Tracking (dog)

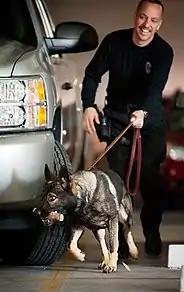
Police dog performing a search for explosives

Human uses for tracking dogs are dependent on many different factors. Specifically, the demands of a job often influence which kind of dog humans choose to train and employ. There are three different types of scenting dogs based on their affinity for air scents, ground scents and tracking scents. Described as a tracking dog, trailing dog, and point source dogs each one specializes in a different method of tracking.